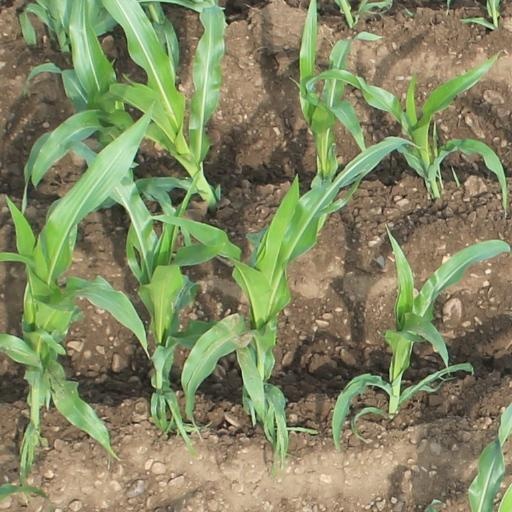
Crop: maize; corn